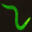
Label: worm